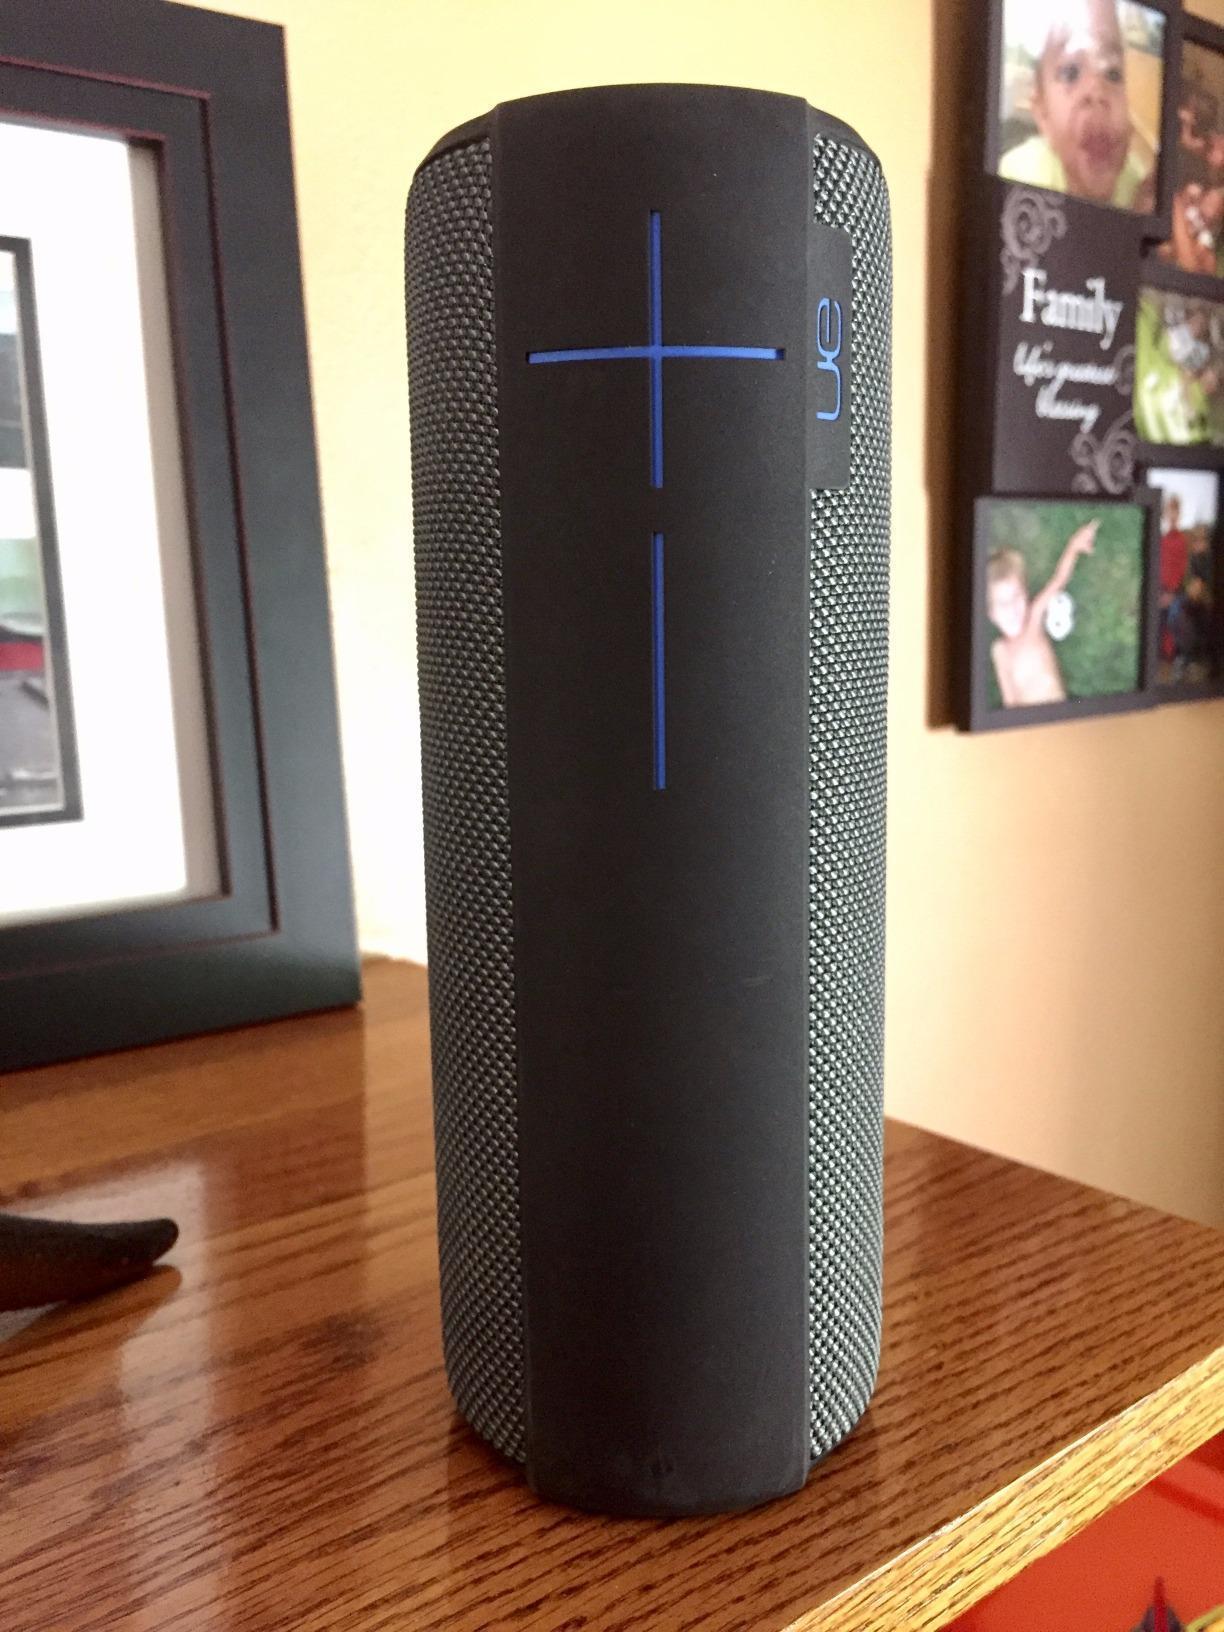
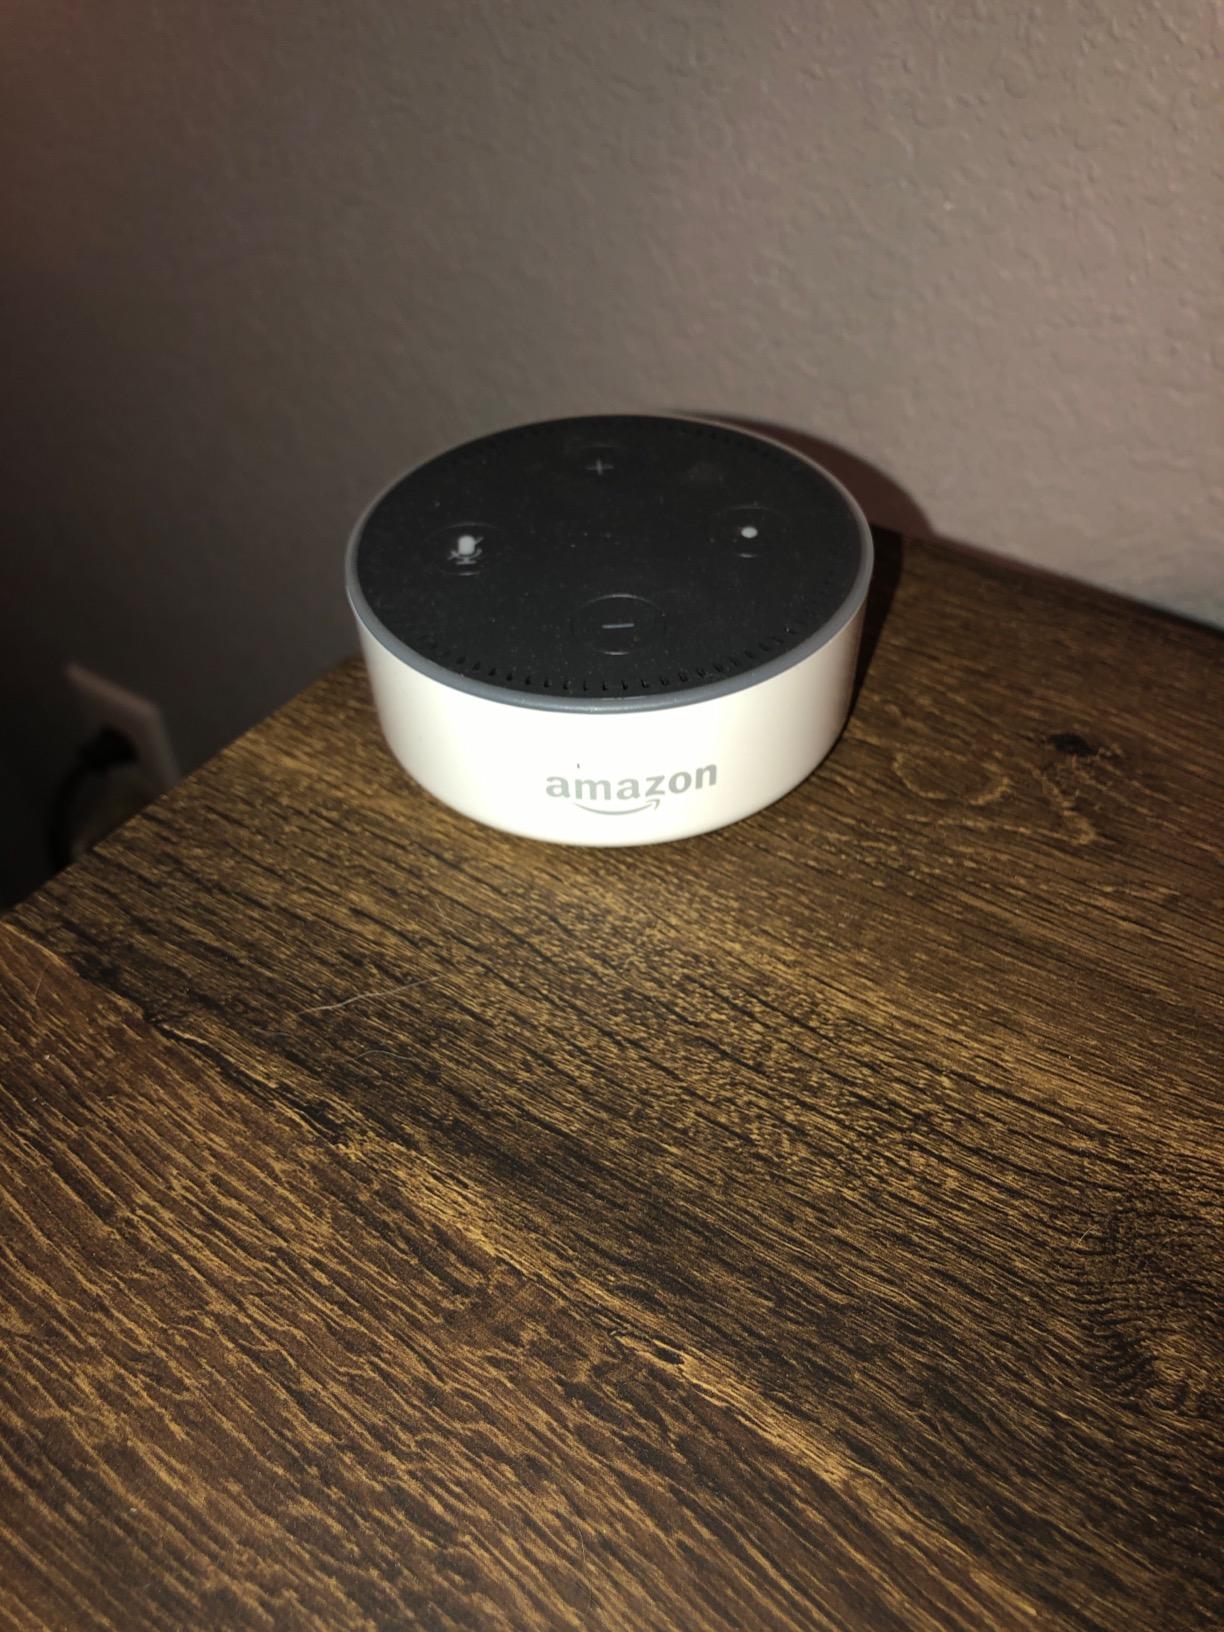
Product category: speaker
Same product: no